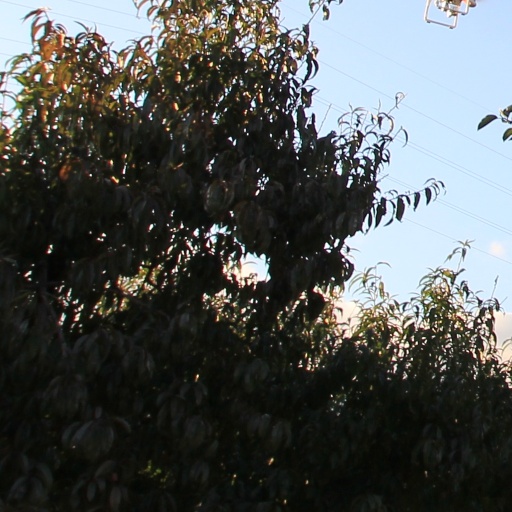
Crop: grape